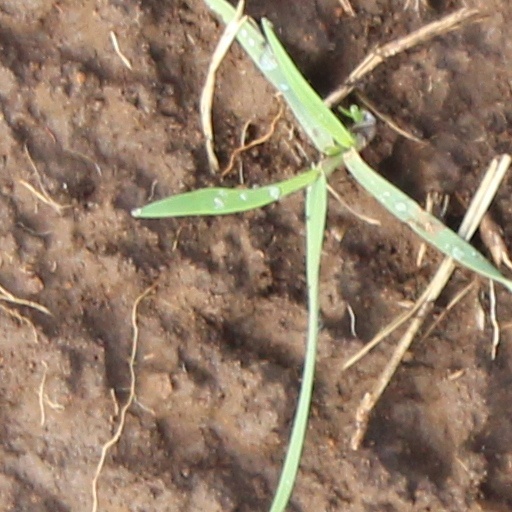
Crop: wheat